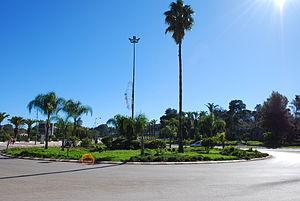
Ville de Ben slimane
La province de Benslimane est une subdivision à dominante rurale de la région marocaine de Casablanca-Settat. Elle a une population de 233 123 habitants, et sa superficie est de 2 760 km ².
Benslimane est une ville du Maroc, chef-lieu de la province de Benslimane, située dans la région de Casablanca-Settat. Auparavant, elle faisait partie de la région Chaouia-Ouardigha.